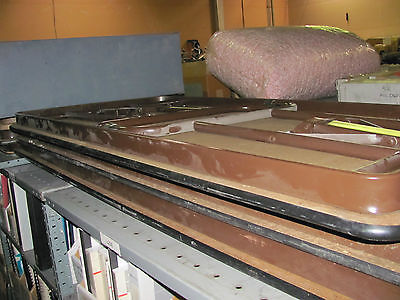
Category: table